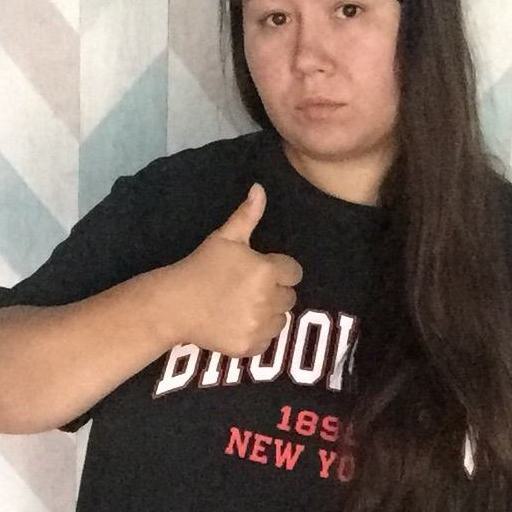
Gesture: like